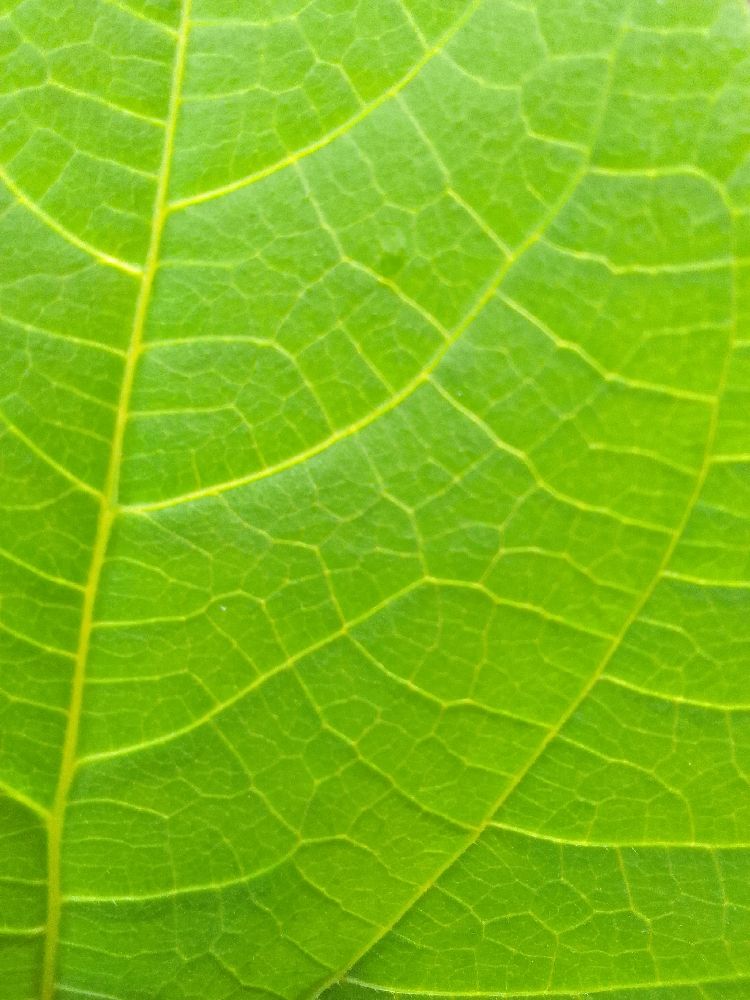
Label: healthy